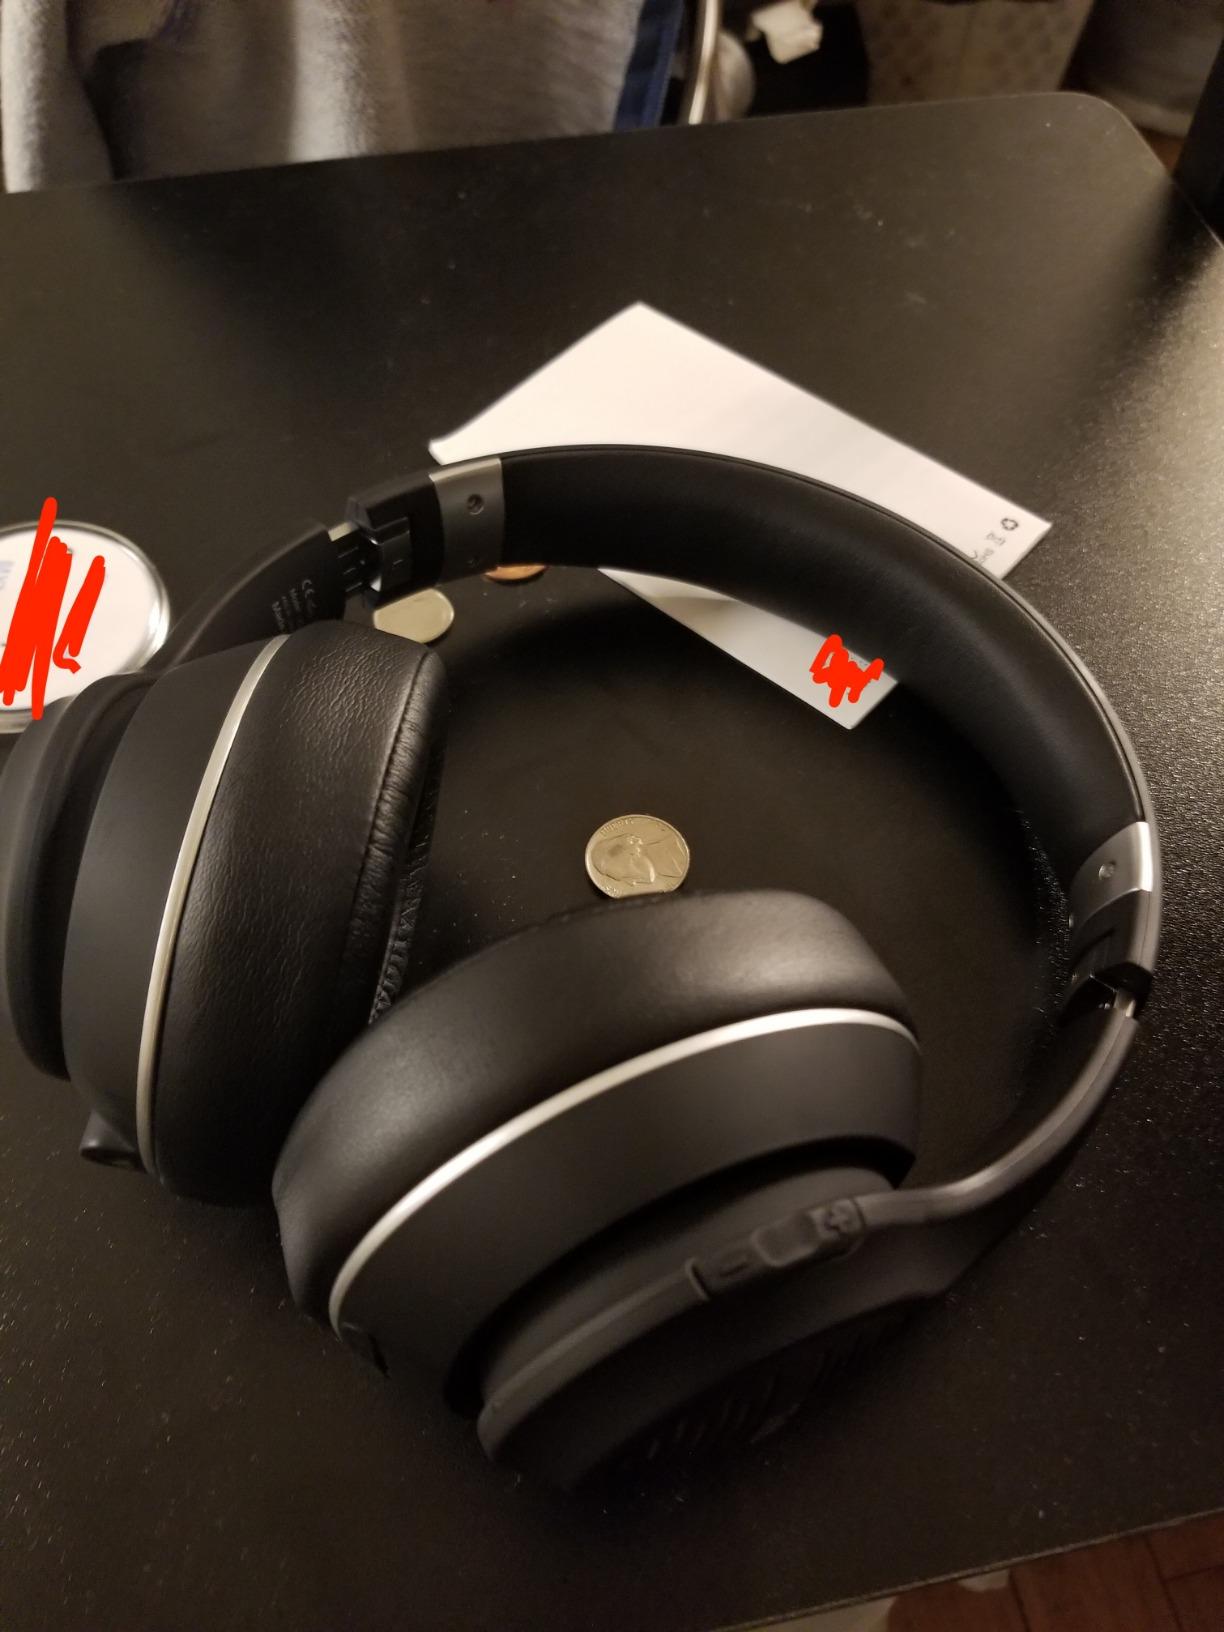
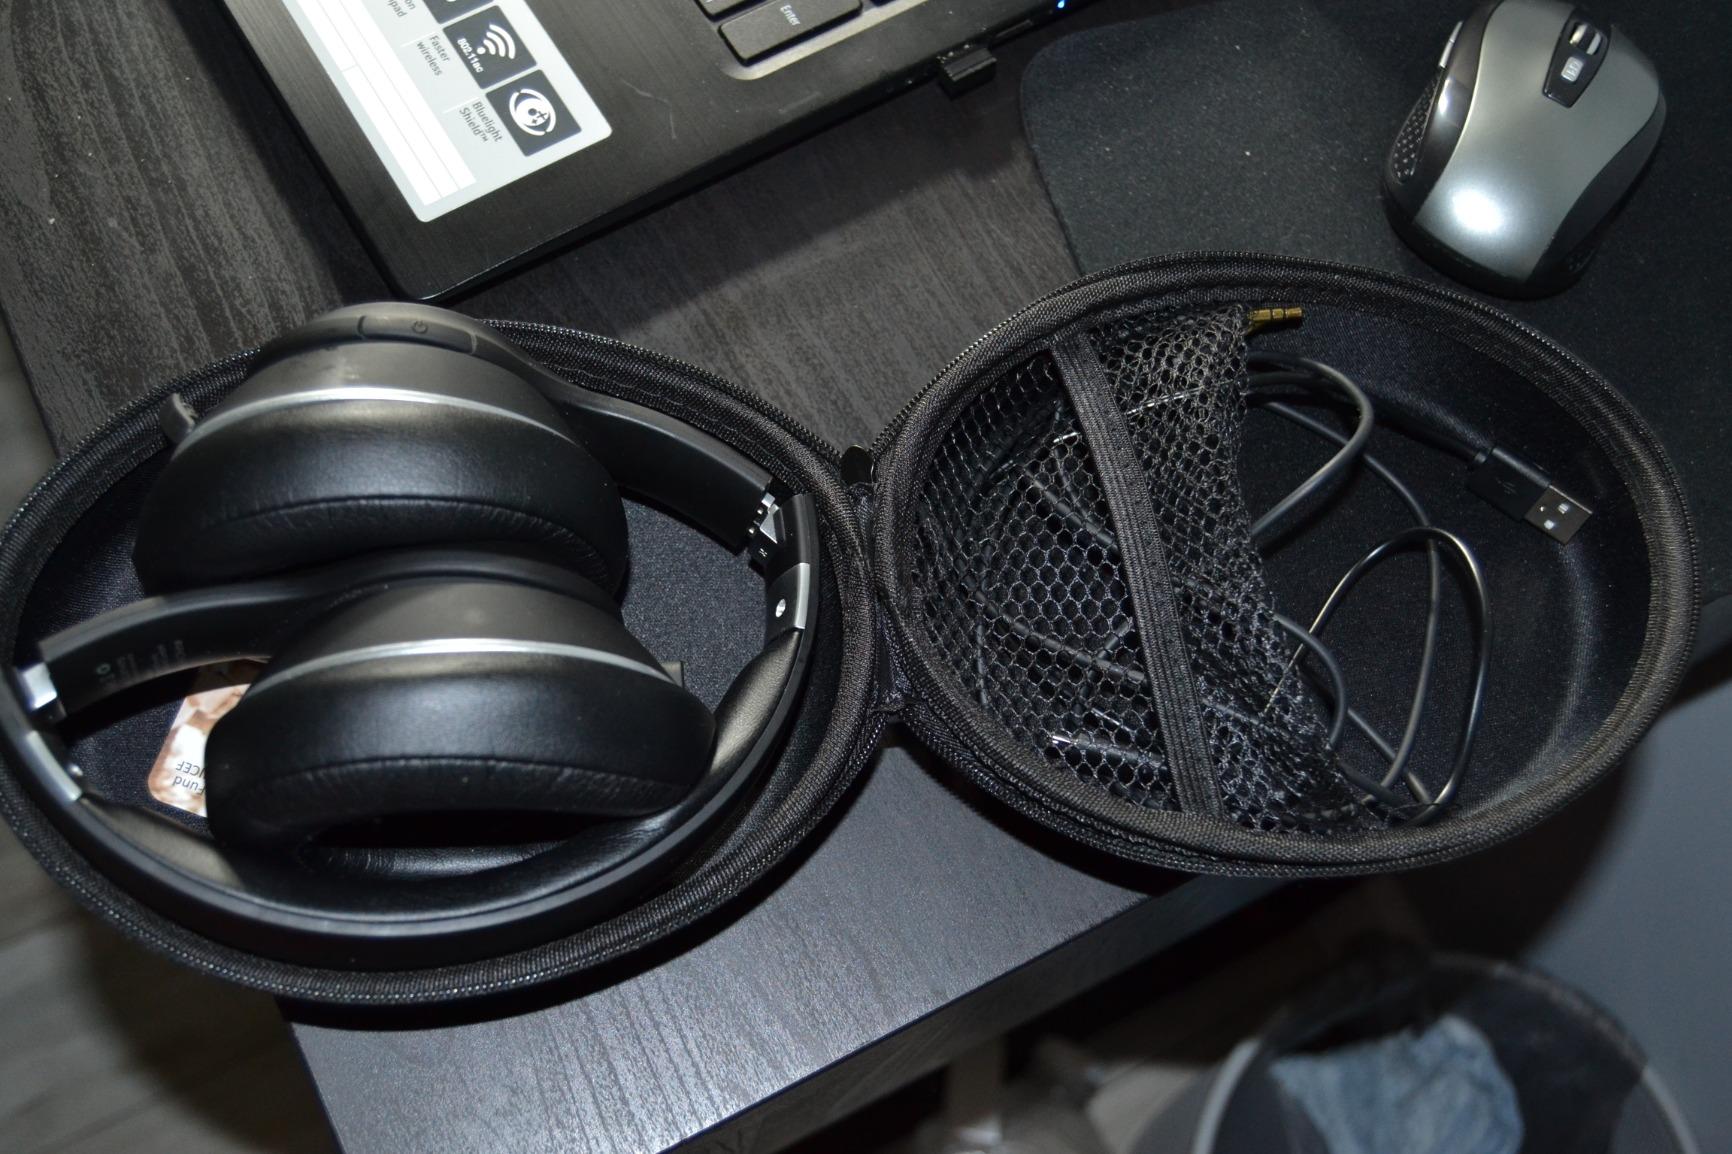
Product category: headphones
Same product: yes